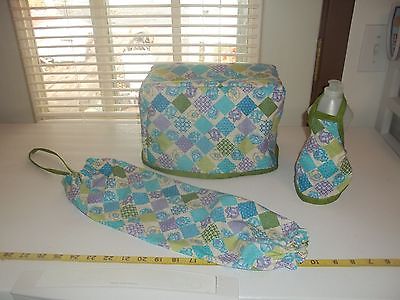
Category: toaster